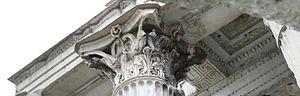
Détail d'un chapiteau corinthien et de la décoration du plafond du temple de Mars vengeur, forum d'Auguste.
Le temple de Mars vengeur est un temple romain dédié à Mars, dieu de la guerre, situé dans le forum d'Auguste, le deuxième des forums impériaux de Rome.